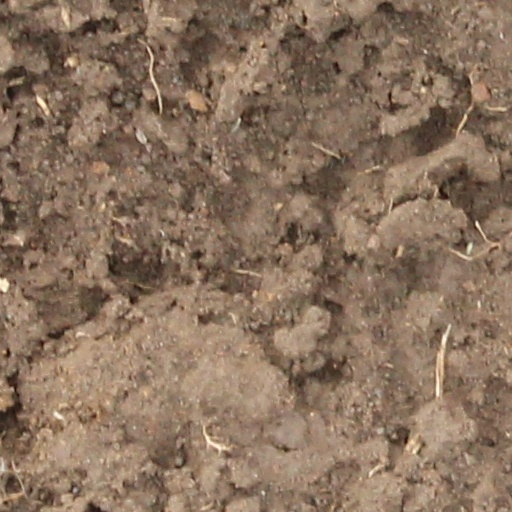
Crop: wheat